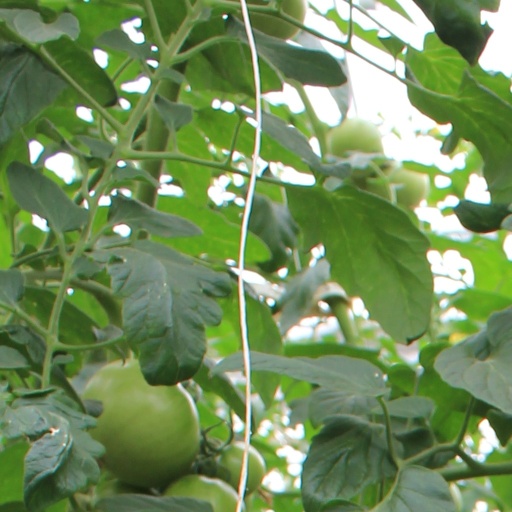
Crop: tomato